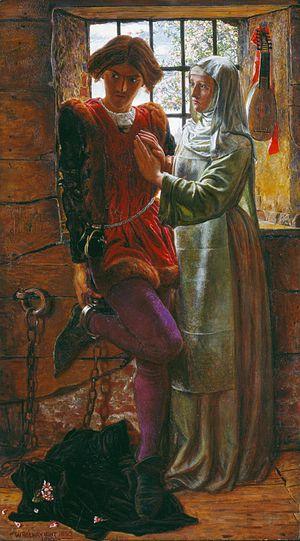
Das Liebesverbot, oder Die Novize von Palermo est un opéra en deux actes composé par Richard Wagner d'après la pièce de William Shakespeare, Measure for Measure.